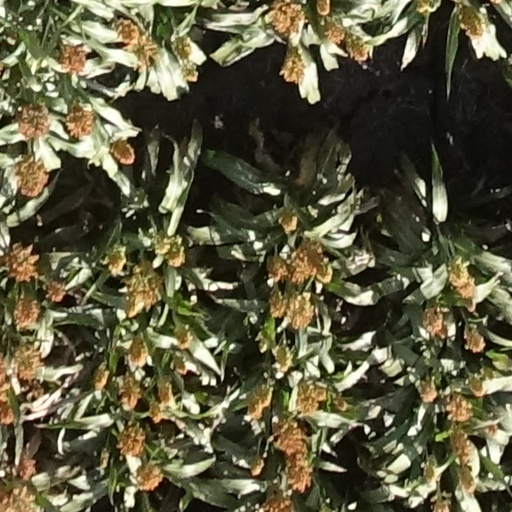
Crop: sorghum